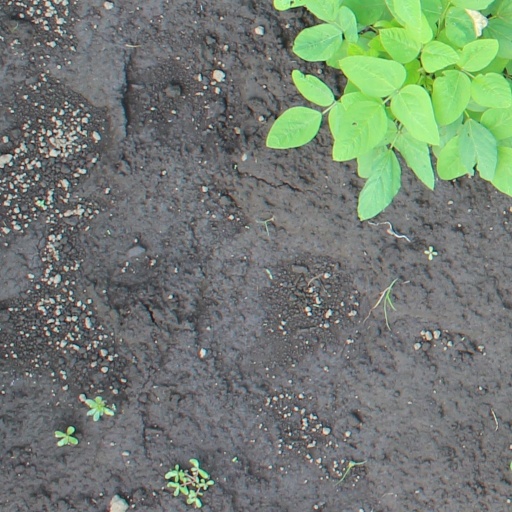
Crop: soybean